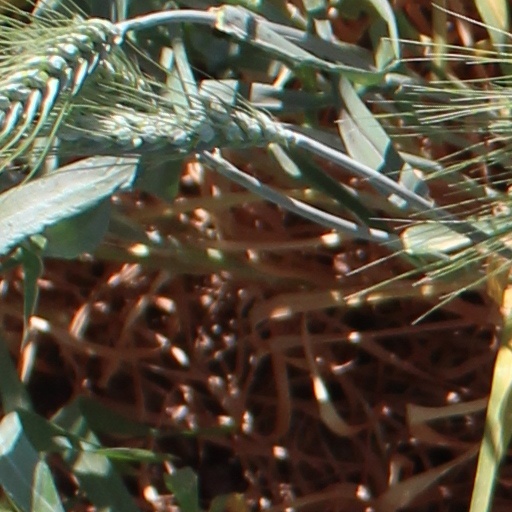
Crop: wheat